Sterling Airlines

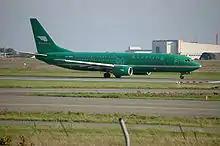
Boeing 737-800

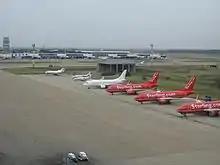
Several of Sterling Airlines' Boeing 737s at Belgrade Airport

Historically "Sterling Airways" operated several Sud Aviation Caravelle IIIs and seven Super-Caravelles. During the time between late 1970s and the 1993 bankruptcy, Sterling also operated three Boeing 727s, two Douglas DC-8-63s (stretched "Super DC 8") and one Super DC-8-62CF as well as an Aerospatiale Corvette.